Andre Drummond

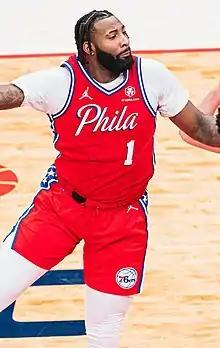
Drummond with the Philadelphia 76ers in 2022

Andre Jamal Drummond (born August 10, 1993) is an American professional basketball player for the Philadelphia 76ers of the National Basketball Association (NBA). A center, he was selected by the Detroit Pistons in the first round of the 2012 NBA draft with the ninth overall pick.